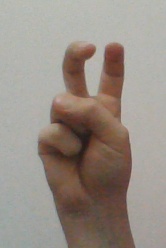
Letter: toot